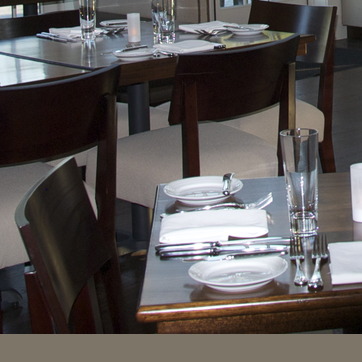
Material: ceramic